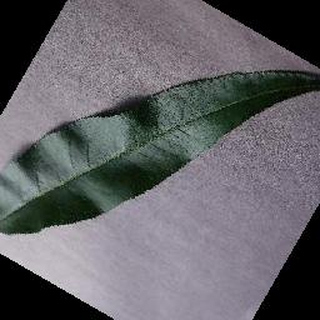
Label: healthy_peach